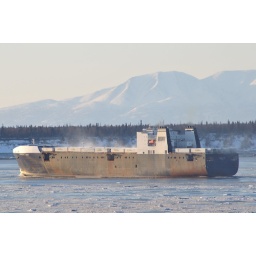
ship passing by sleeping lady mt.